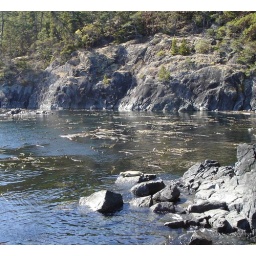
Seal basking on the rocks near a kelp bed